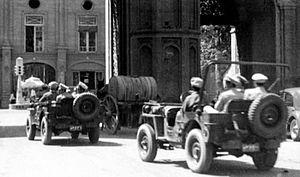
L’opération Ajax est une opération secrète menée par le Royaume-Uni et les États-Unis en 1953, exécutée par la CIA et le MI6, visant à renverser le Premier ministre d'Iran, Mohammad Mossadegh, pour le remplacer par le général Fazlollah Zahedi, et plus largement désigne les événements qui ont agité l'Iran du 15 au 19 août 1953, le plan AJAX n'ayant eu lieu pour ainsi dire que dans la nuit du 15 au 16 août. Le plan fut approuvé par le Premier ministre britannique Winston Churchill le 1ᵉʳ juillet 1953, et par le président des États-Unis Dwight D. Eisenhower le 11 juillet 1953. Le plan s'appuya sur de nombreux collaborateurs, des membres éminents du clergé, la majorité des membres du Parlement iranien et le Chah, lesquels soutinrent l'armée iranienne.